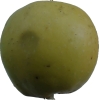
Label: Apple 13